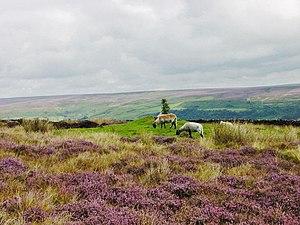
paysage de landes près du village de Hawnby, parc nat. des North York Moors
Le parc national des North York Moors est un parc national anglais situé dans le comté du Yorkshire du Nord. Moors se traduit en français par « landes ».
Le Brontë Parsonage Museum est entretenu par la Brontë Society en l'honneur des célèbres sœurs Brontë — Charlotte, Emily et Anne Brontë. Il est situé à Haworth, dans le West Yorkshire, région de l'Angleterre dont la campagne offre de vastes paysages de lande.
Whitby /ˈwɪtbi/ est une ville portuaire du Yorkshire du Nord, en Angleterre. Situé à 76 km de York, à l'embouchure de l'Esk, c'est un port de pêche et une destination touristique. Sa population est de 13 594 habitants en 2001.